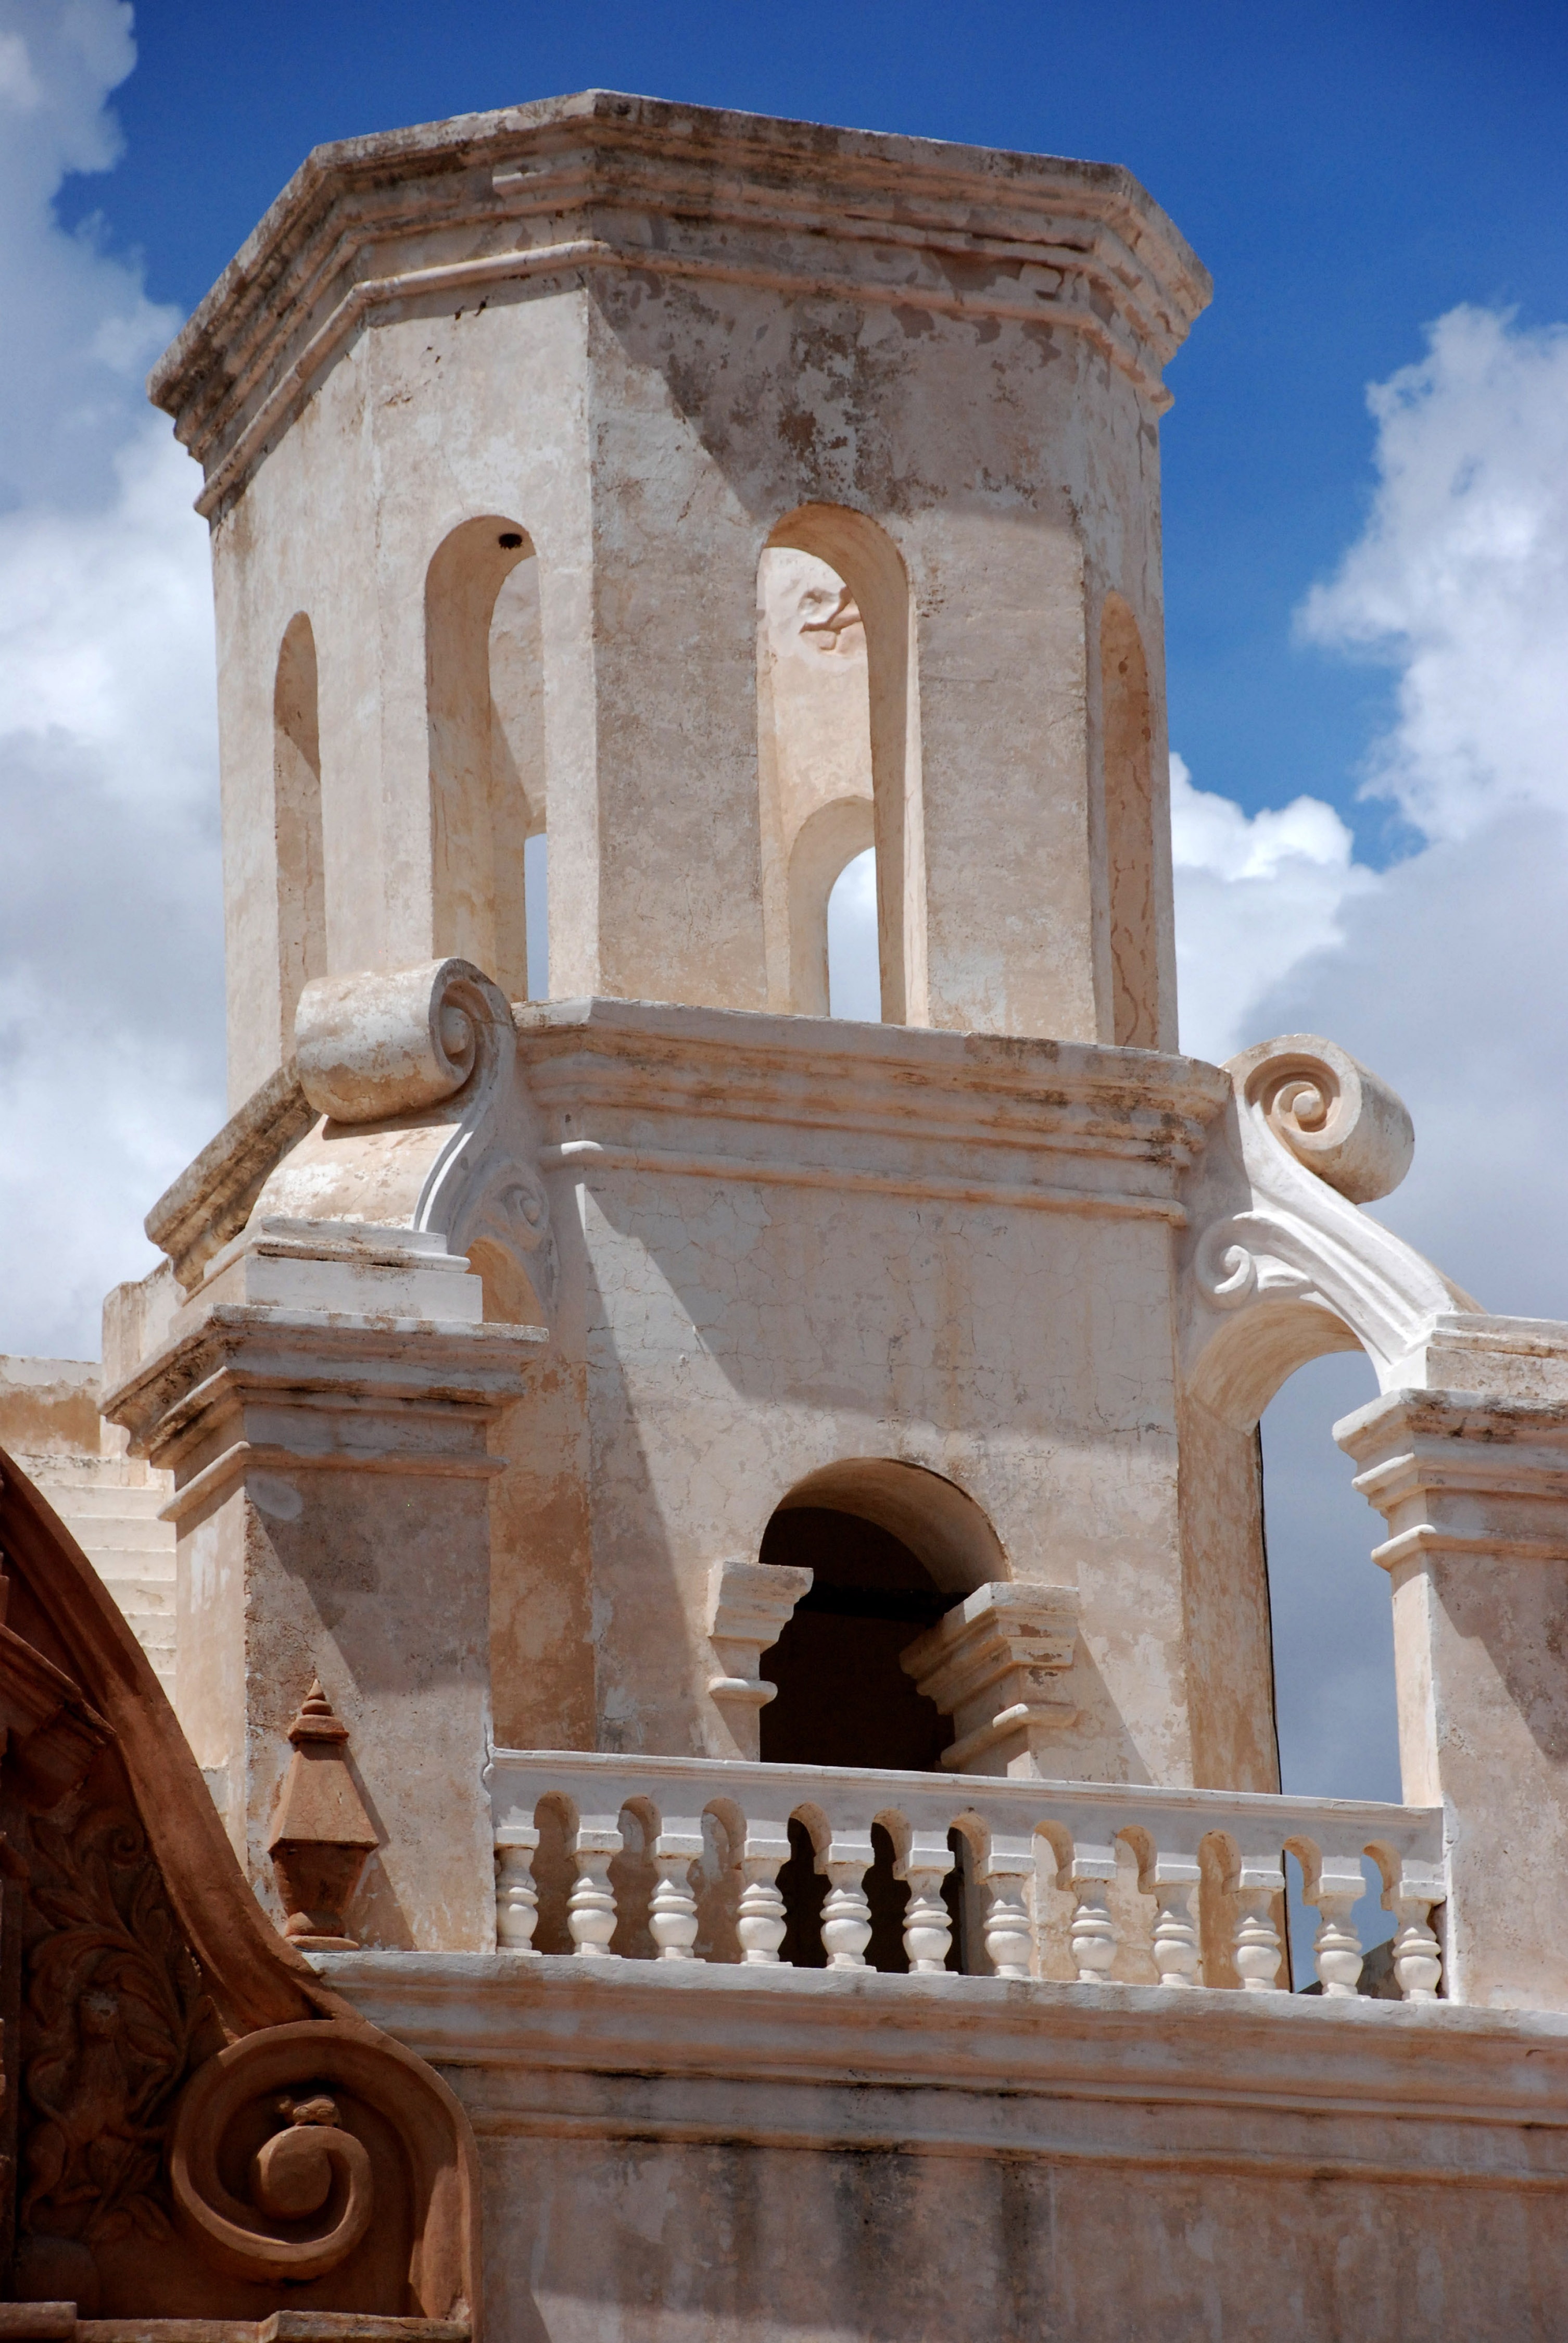
architecture, building, arch, tower, religion, landmark, church, historic, place of worship, mission, bell tower, arizona, catholic, temple, monastery, culture, adobe, southwest, ancient history